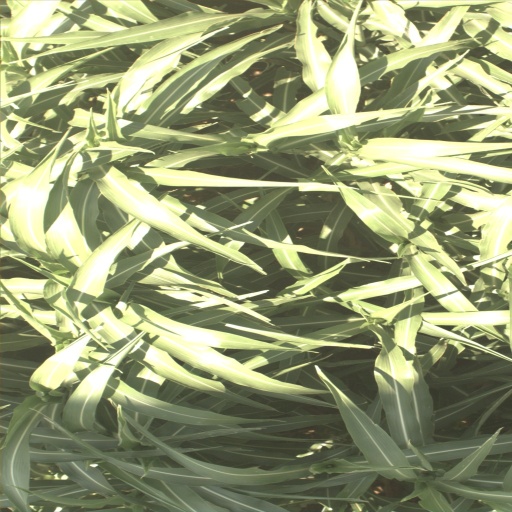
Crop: sorghum